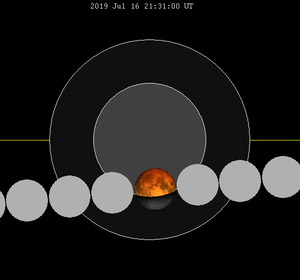
L'éclipse lunaire du 16 juillet 2019 est une éclipse partielle de Lune.